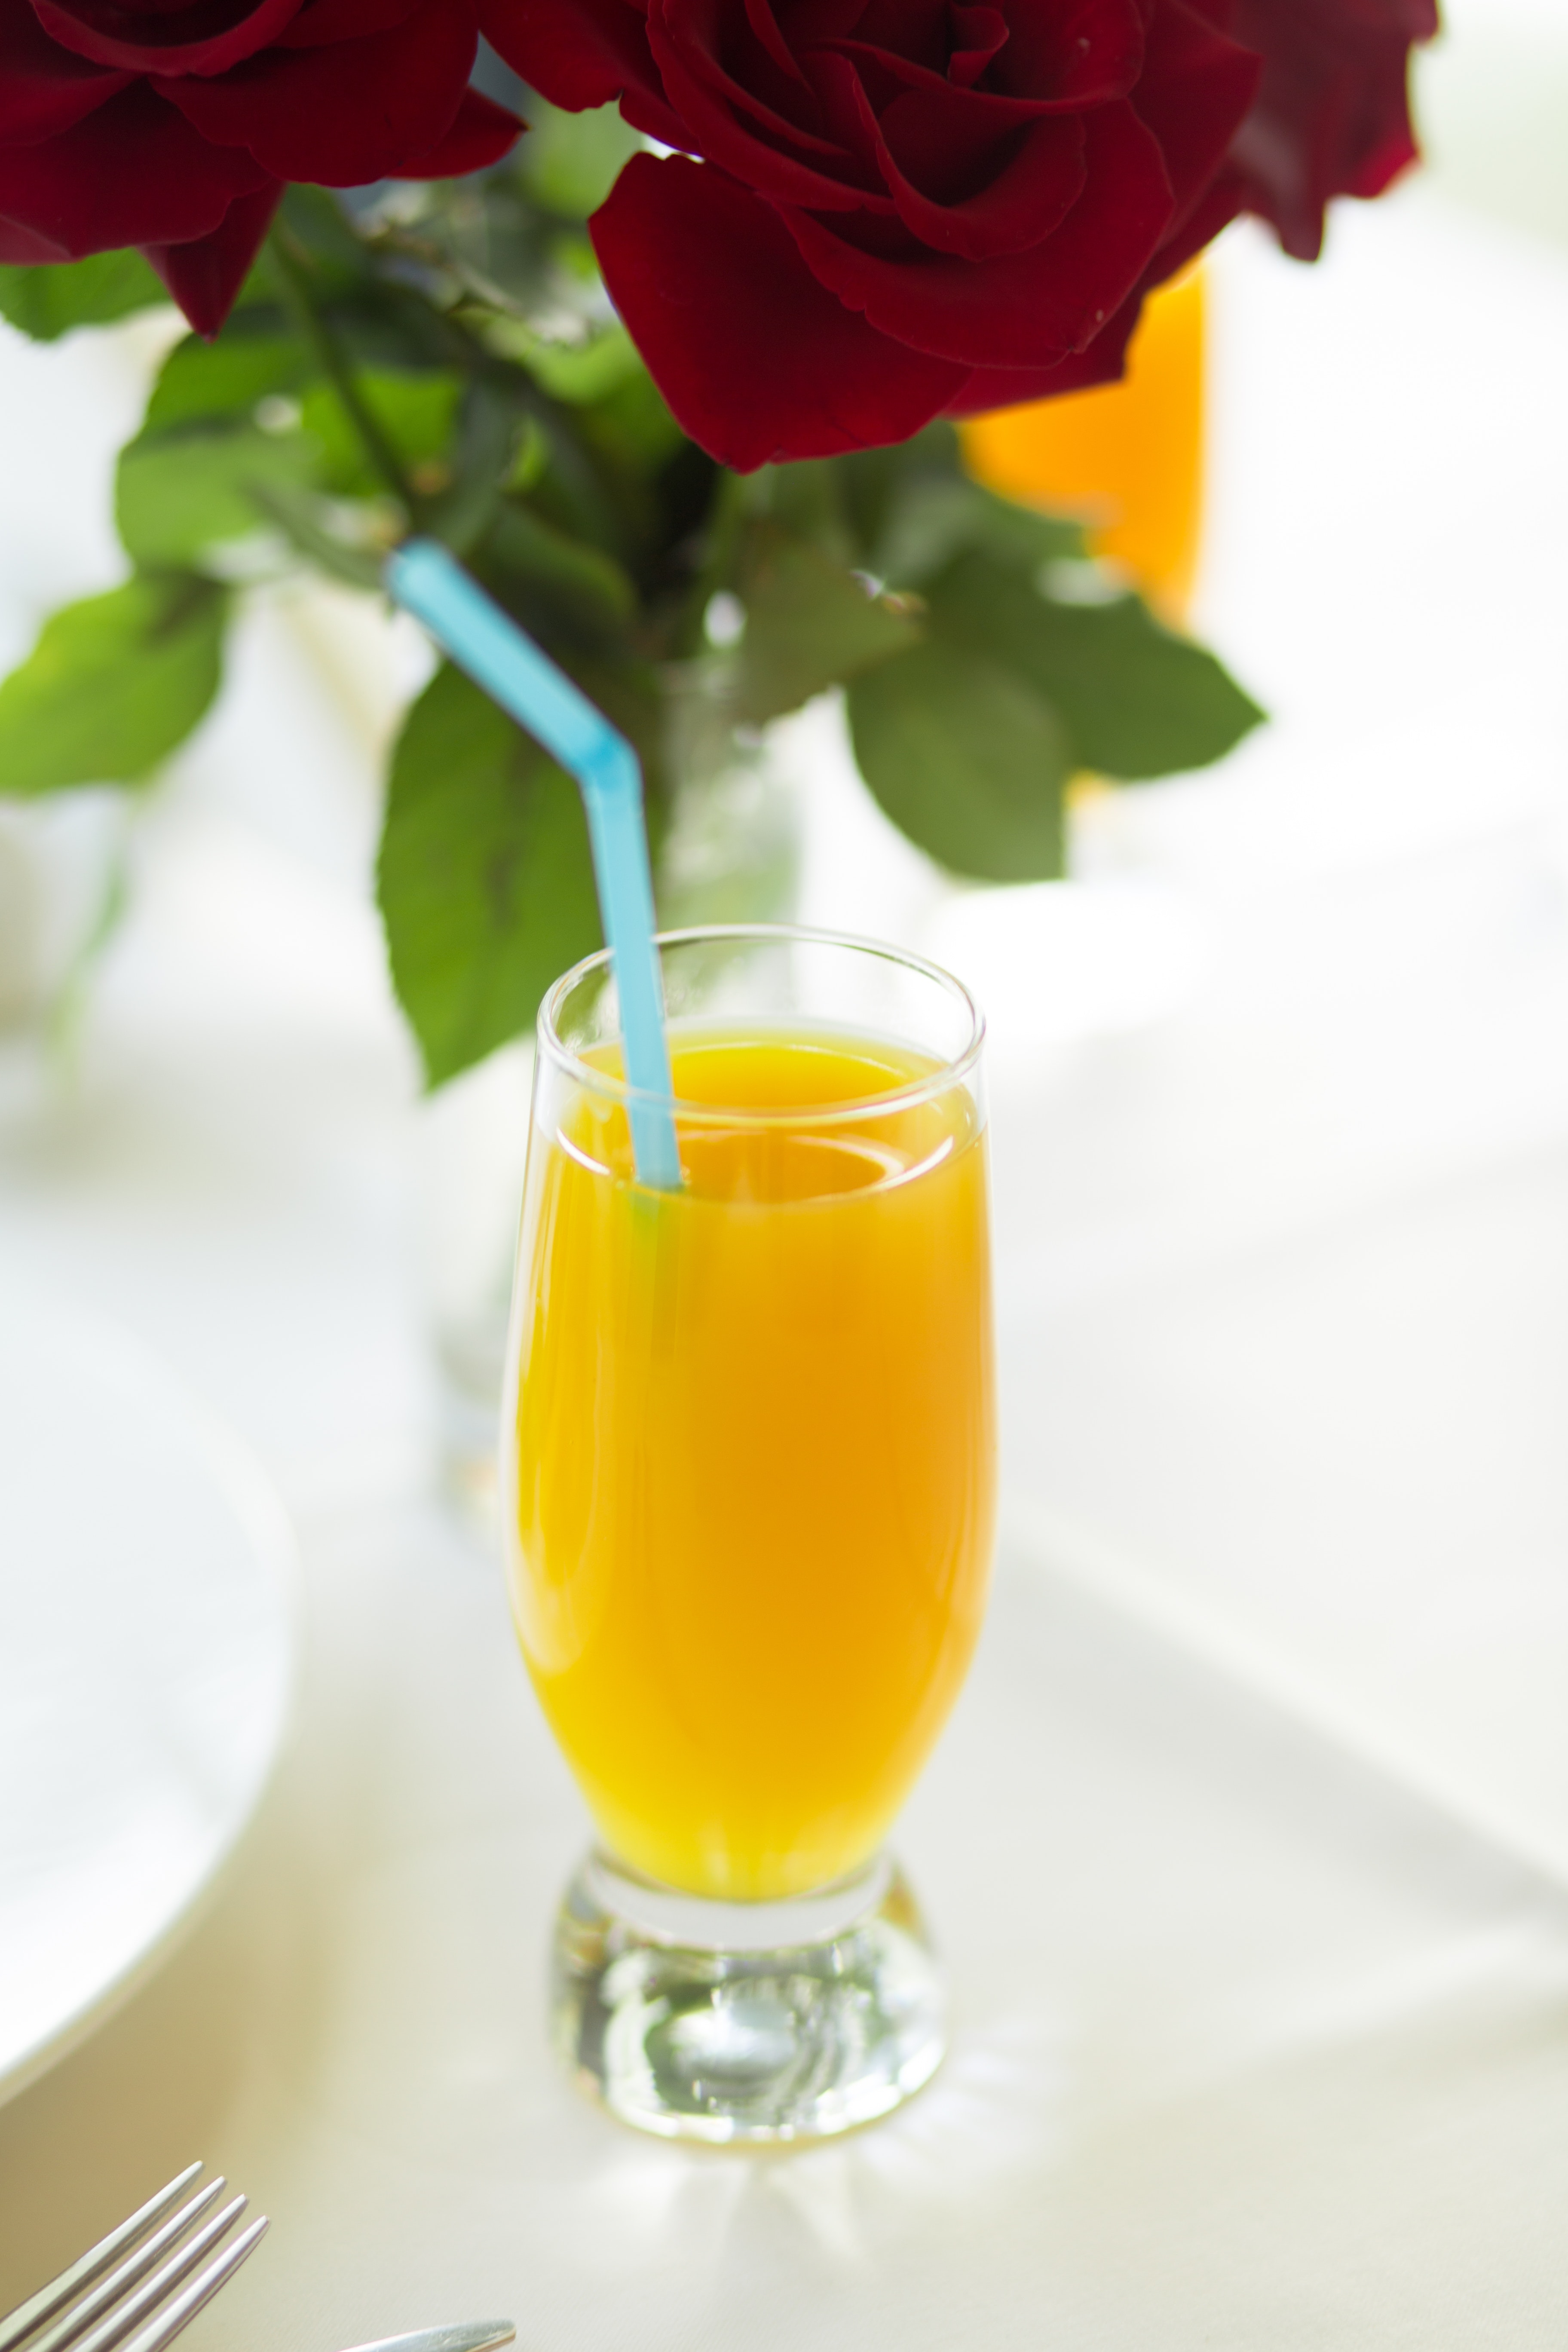
juice, orange juice, drink, mimosa, non alcoholic beverage, orange drink, food, fuzzy navel, vegetable juice, ingredient, cocktail, plant, orange soft drink, cocktail garnish, flower, smoothie, harvey wallbanger, agua de valencia, punch, distilled beverage, shrub